List of power stations in New South Wales

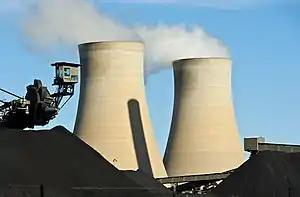
Bayswater Power Station

These fossil fuel power stations burn bituminous coal to power steam turbines that generate some or all of the electricity they produce.